List of Pro Wrestling Illustrated awards

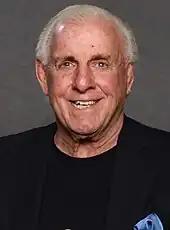
Ric Flair is a six-time winner of the category

The "PWI" Wrestler of the Year award recognizes the best professional wrestler of the year. Ric Flair has won the award a record six times, and remains the only wrestler with more than three wins; he also established the record for most consecutive wins with three from 1984 to 1986, with AJ Styles later tying that record in 2016–2018. Since 2020, female wrestlers have been included in the following category.